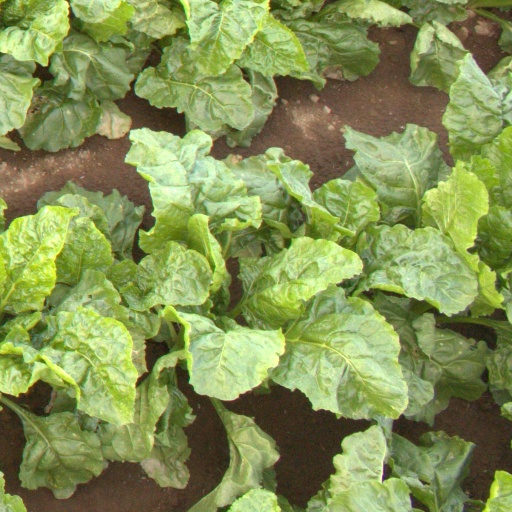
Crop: sugar beet